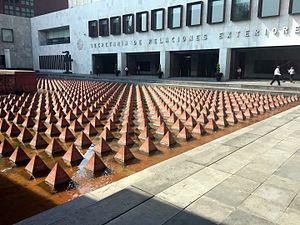
Œuvre d'art située sur l'esplanade à l'extérieur du Museo Memoria y Tolerancia.